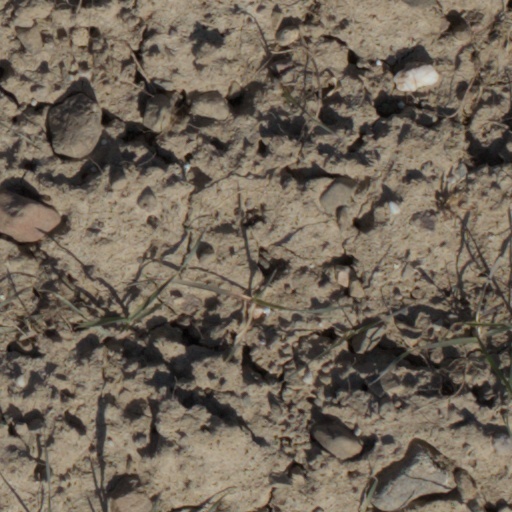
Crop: wheat